Parchim station

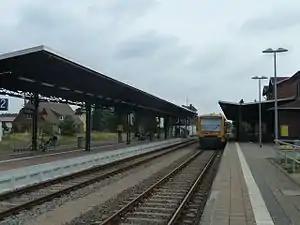
2013

Parchim station is a railway station in the municipality of Parchim, located in the Ludwigslust-Parchim district in Mecklenburg-Vorpommern, Germany.